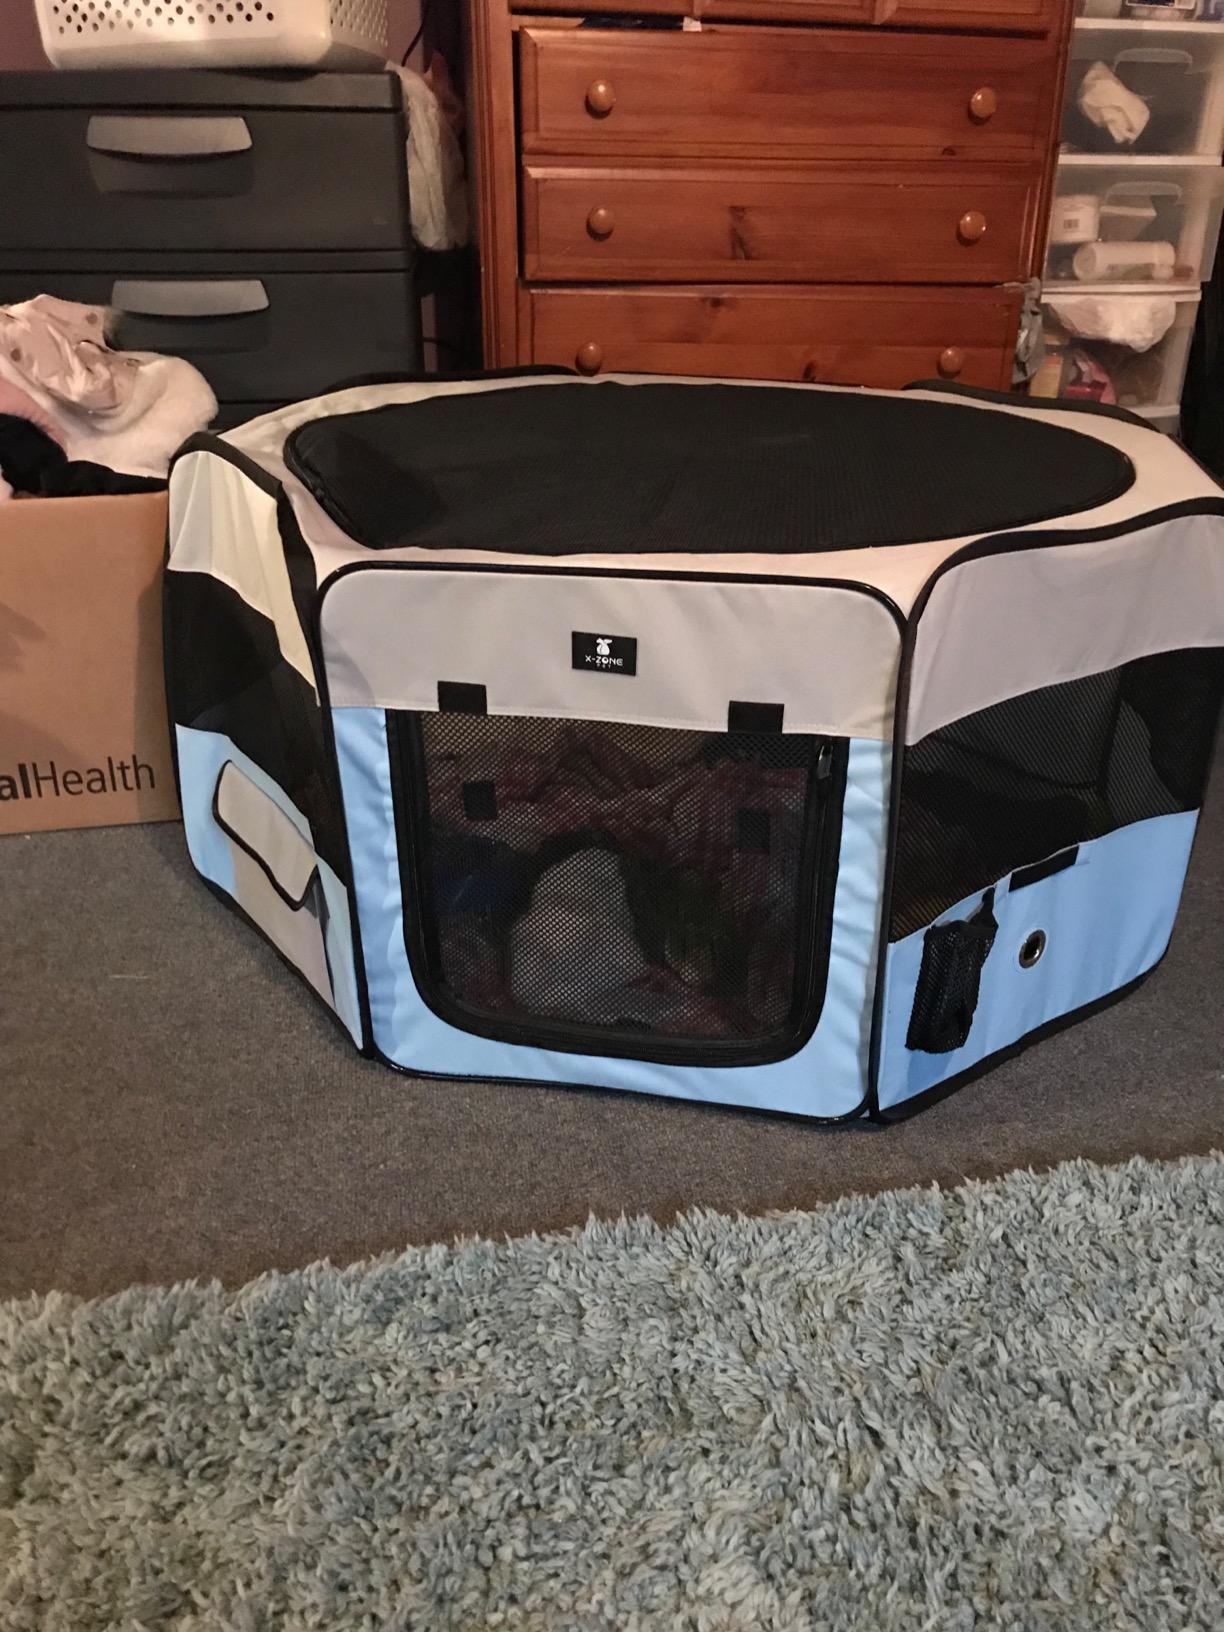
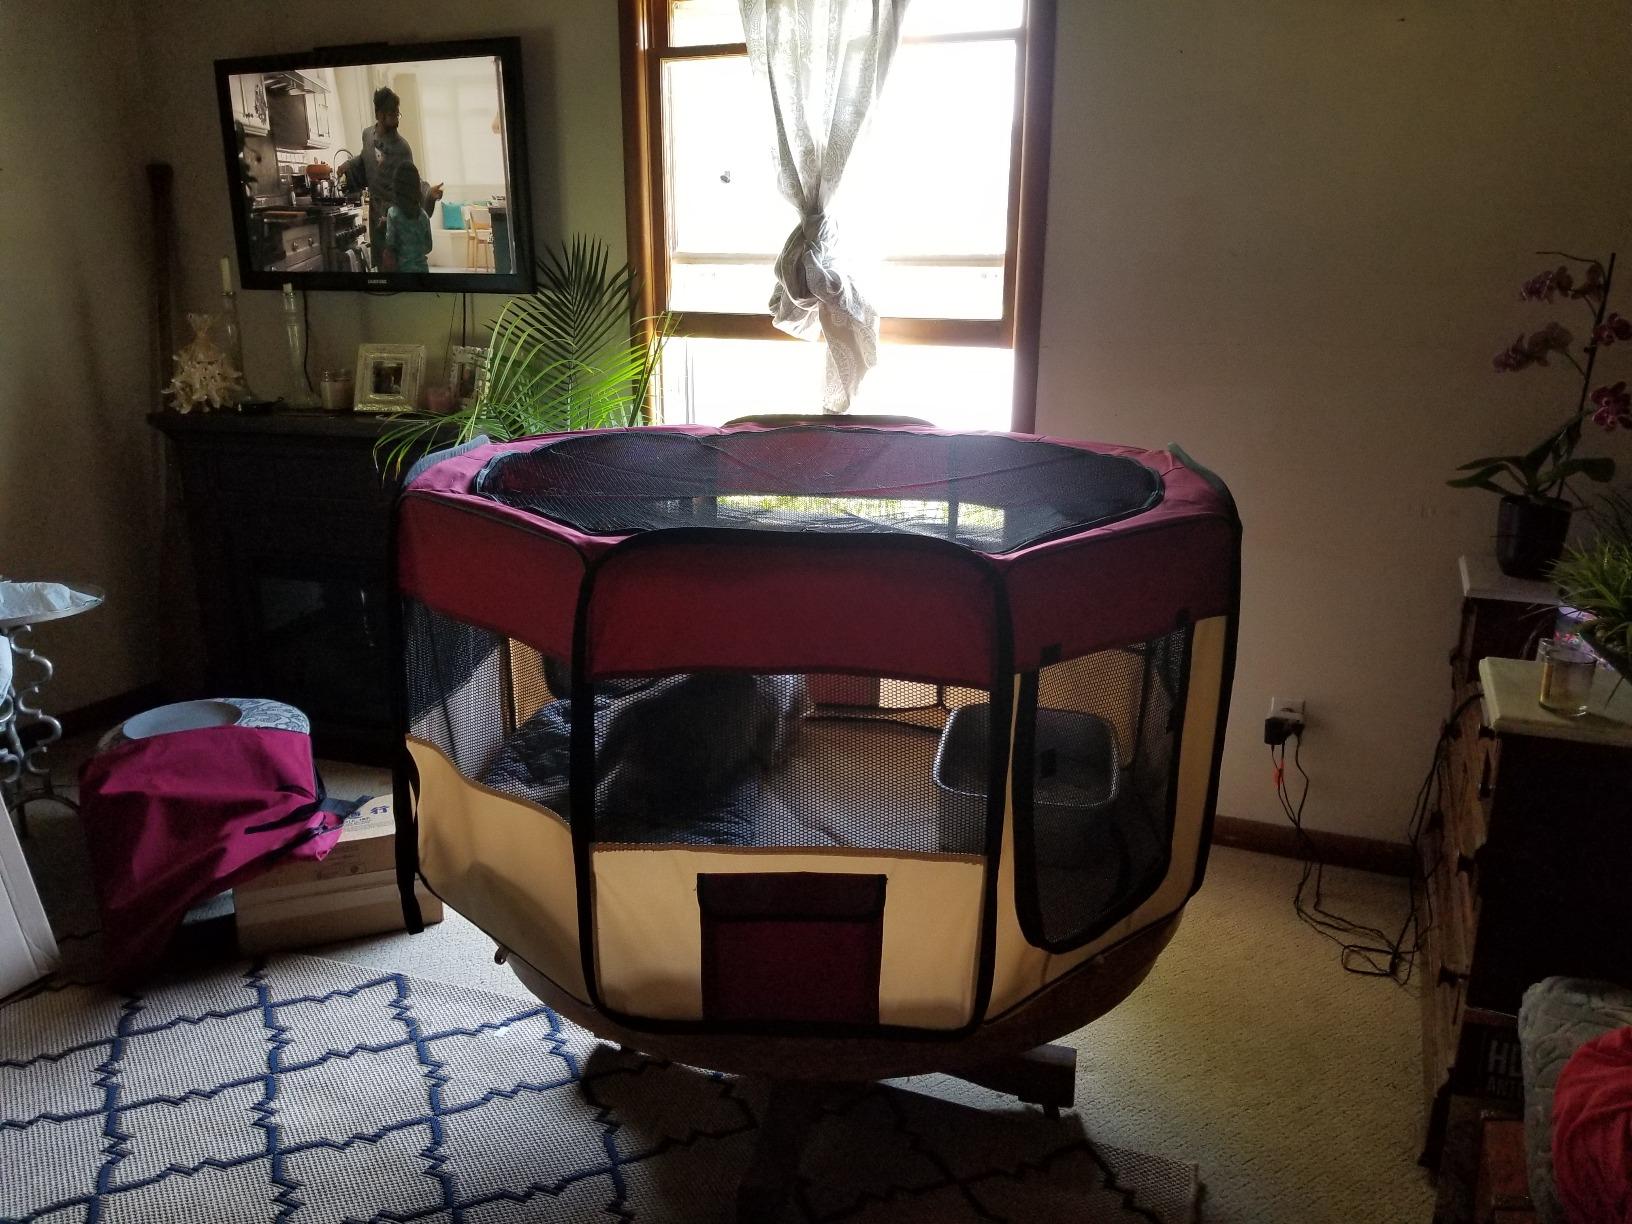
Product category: items_kennel
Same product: no